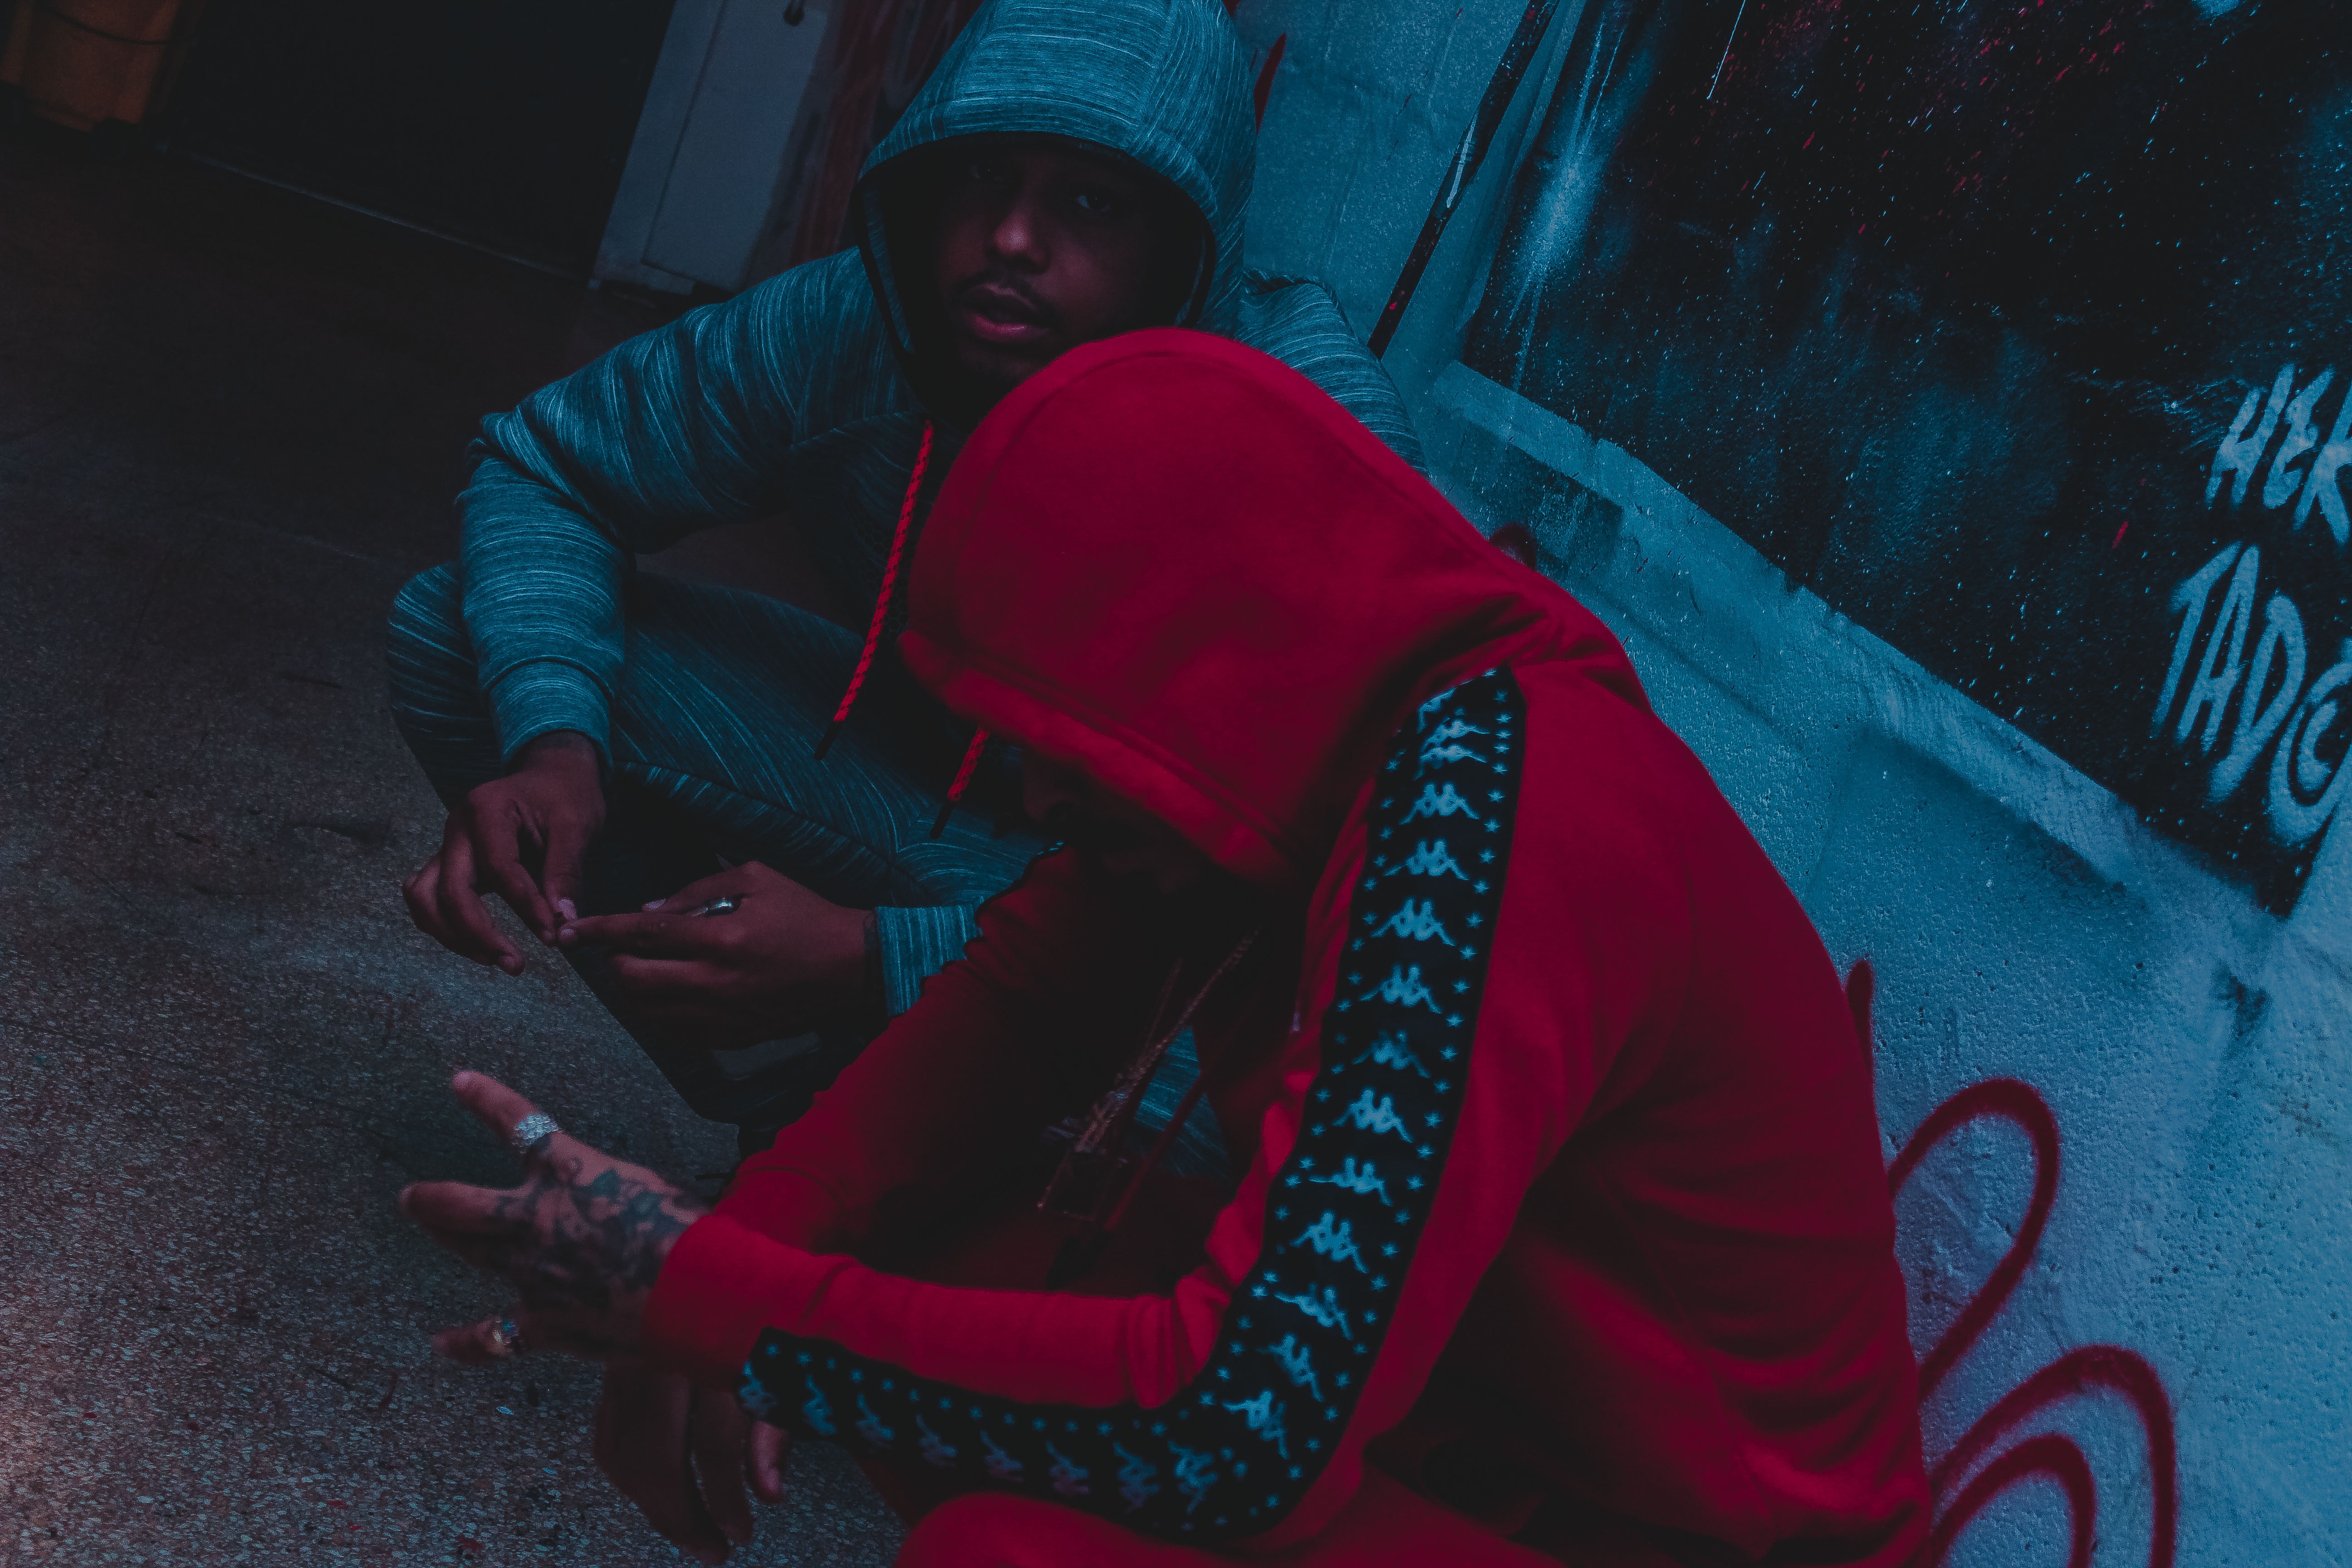
red, blue, darkness, light, night, human, fun, electric blue, midnight, magenta